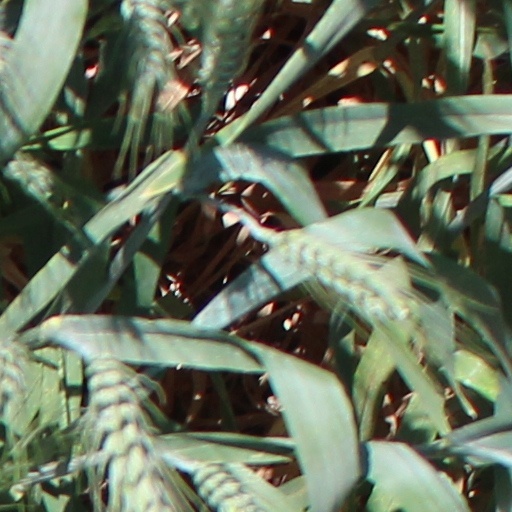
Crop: wheat